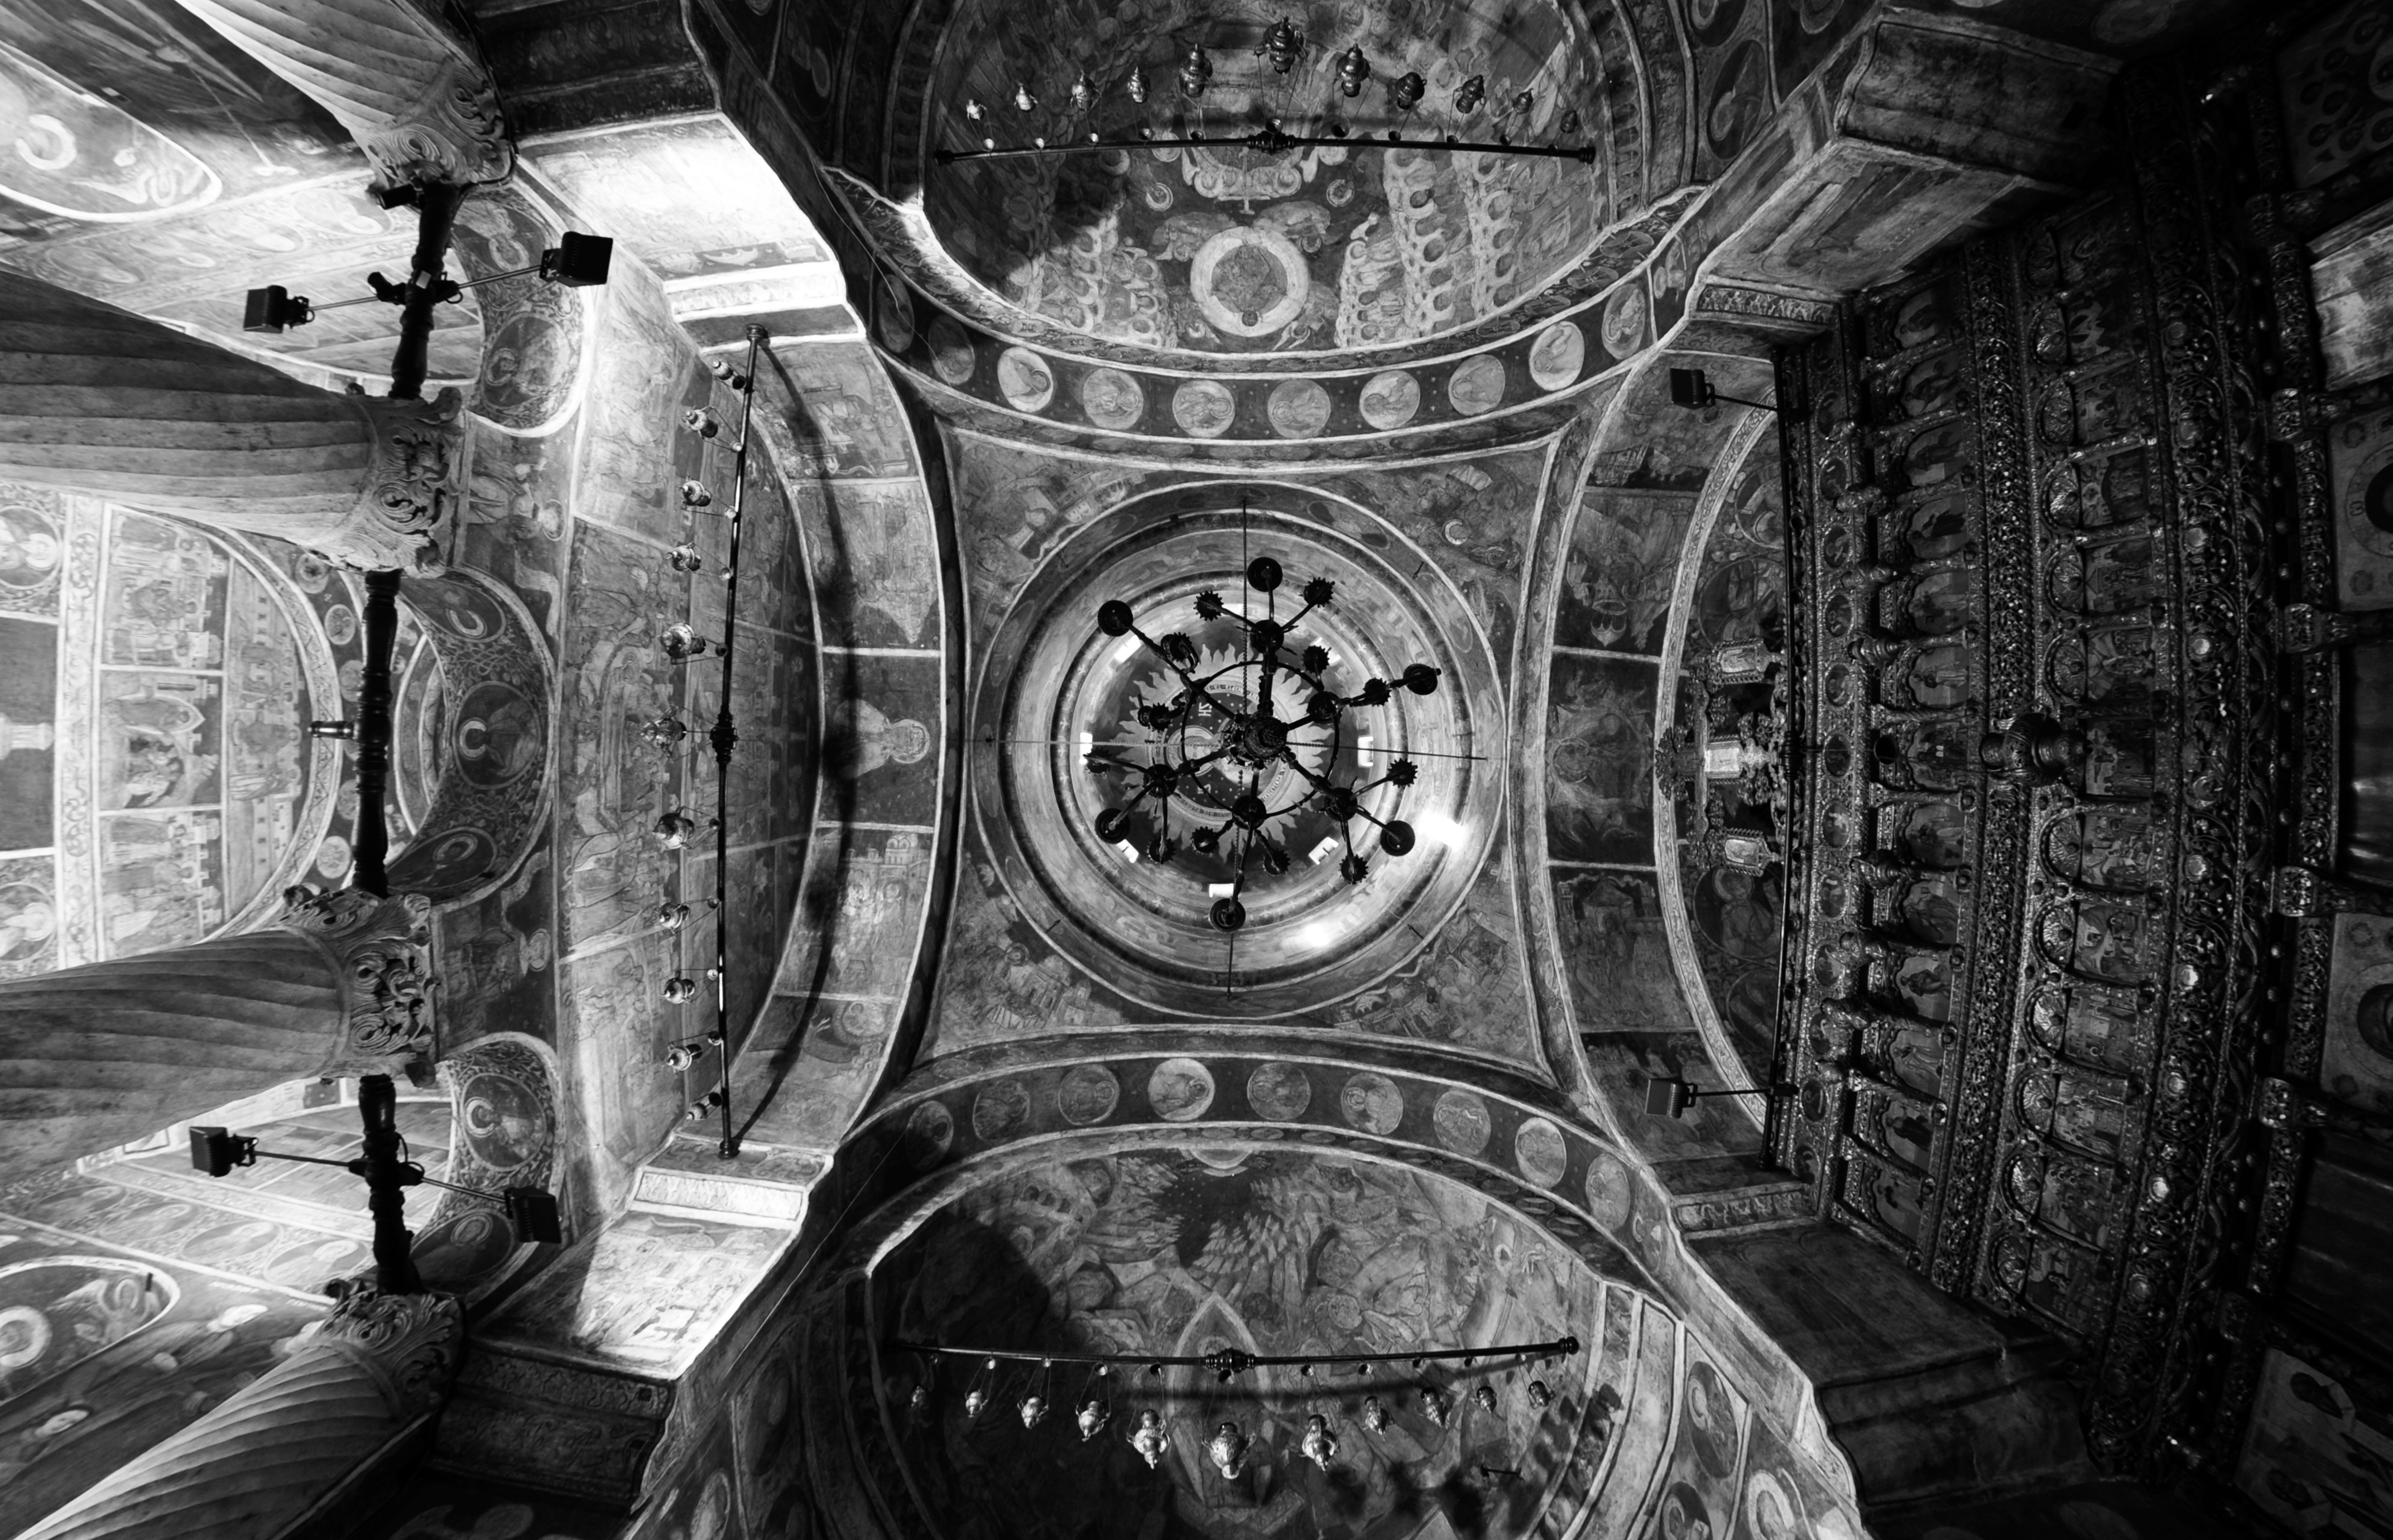
light, black and white, architecture, photography, cosmos, interior, building, photo, europe, religion, darkness, church, black, monochrome, christian, photos, religious, cool image, de, monastery, symmetry, churches, photograph, fisheye, fotografie, christianity, romana, image, orthodox, vaulting, eastern, fresco, dome, romania, bucharest, convent, screenshot, bor, biserica, arhitectura, orthodoxy, lumina, cupola, pendentives, pendentive, pandantiv, pandantivi, romanian, ortodoxa, ortodox, fresca, frescoes, manastirea, manastire, ortodoxia, ortodoxie, cretinism, cretin, ecclesiastical, bisericeasc, cladire, edificiu, bucuresti, centrulvechi, lipscani, stavro, stavropoleos, brancovenesc, 1724, boltire, monochrome photography, film noir